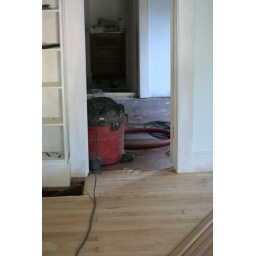
the studio floor is a little more problematic...as is the area around the &amp;quot;built-in&amp;quot; book shelf.